Opisthobranchia

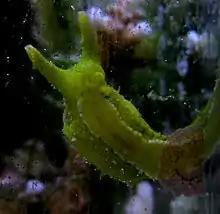
"Oxynoe olivacea"

Opisthobranchs may be herbivores, detritivores or carnivores. Being slow, the carnivores hunt sedentary prey. They may eat bryozoans, Cnidaria, or sponges, absorbing the sponge toxin for defensive purposes. Opisthobranchs may maintain the zooxanthellae of their coral prey and use their metabolic products for themselves. Some herbivorous slugs of the sub-order Sacoglossa do the same with the chloroplasts of the algae they eat.